Kollsnes

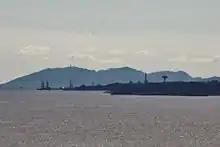
View of Kollsnes, looking south

Kollsnes is a natural gas processing plant operated by Gassco on the southern part of the island of Oøy in Øygarden Municipality in Vestland county, Norway. Equinor is the Technical Service Provider on behalf of Gassco.